Zeki Alasya

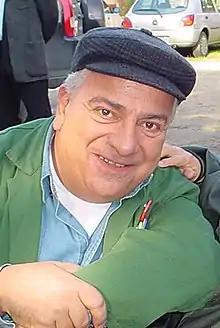

Zeki Alasya (18 April 1943 – 8 May 2015) was a Turkish actor and film director. Alasya was of Turkish Cypriot descent and was related to Kıbrıslı Mehmed Kamil Pasha.